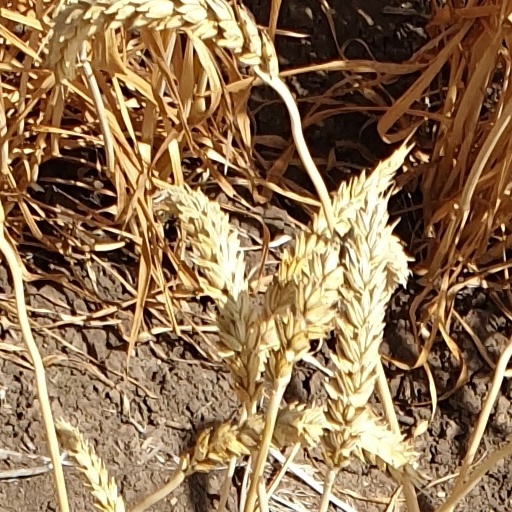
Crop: wheat